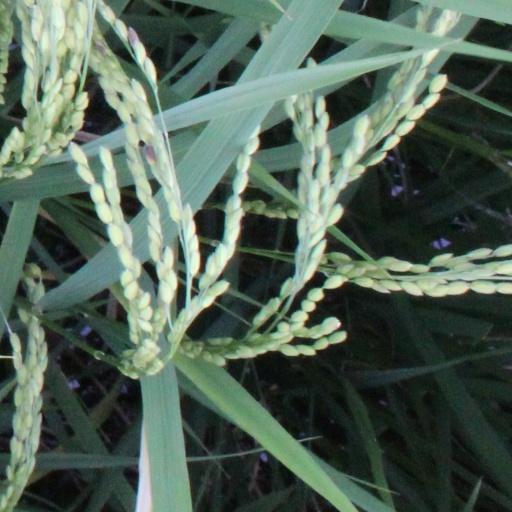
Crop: rice